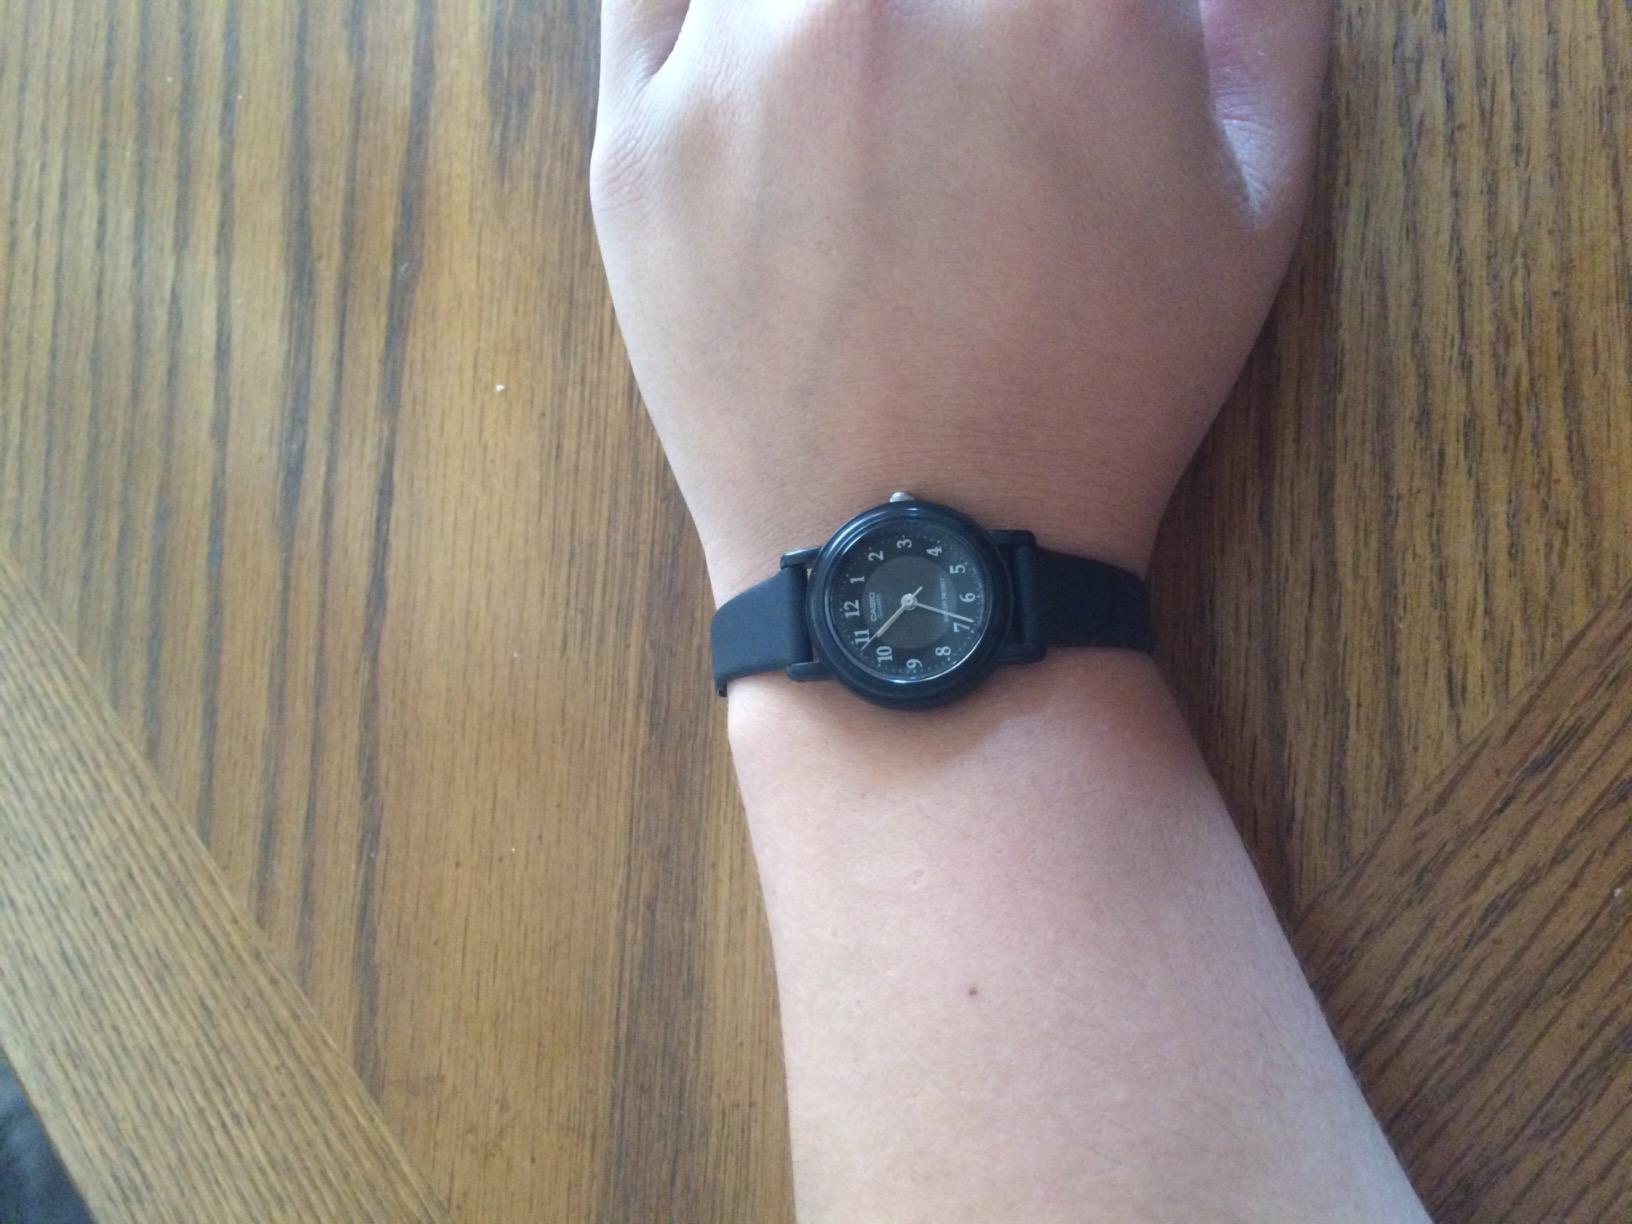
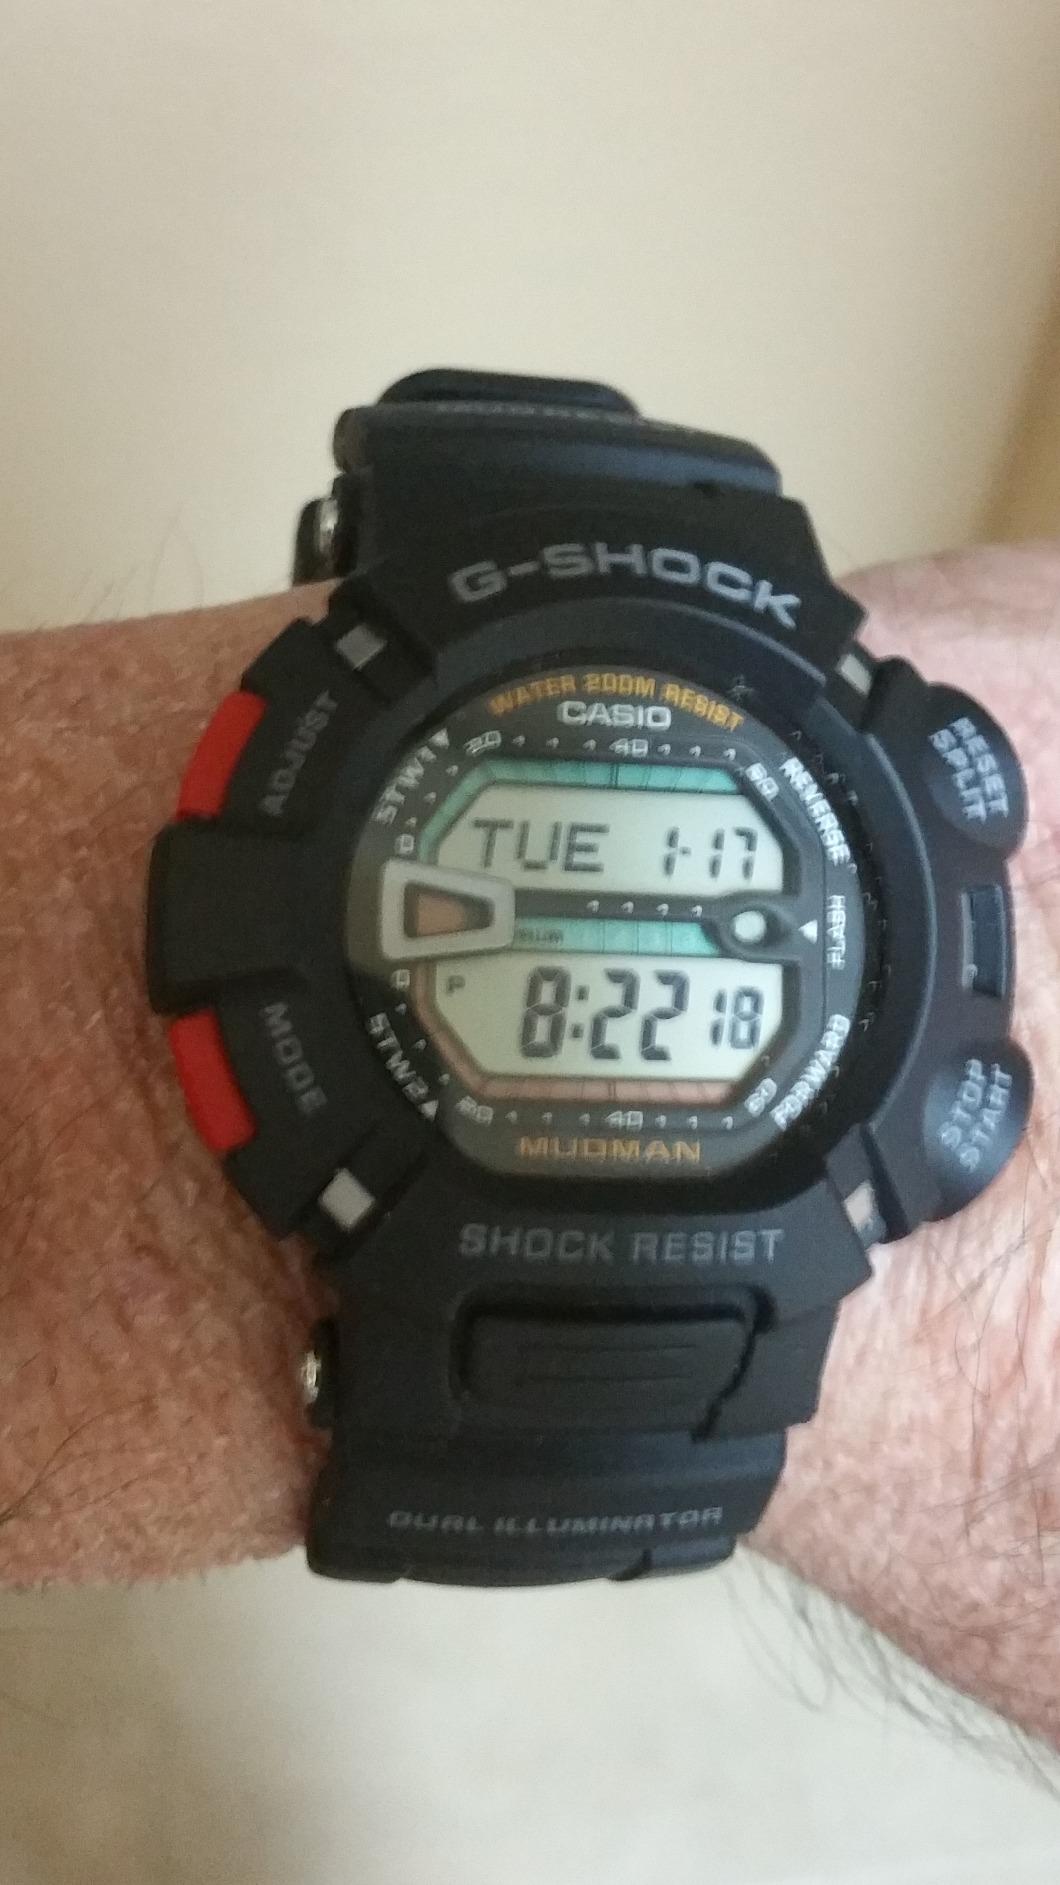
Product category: accessories_watch
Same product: no